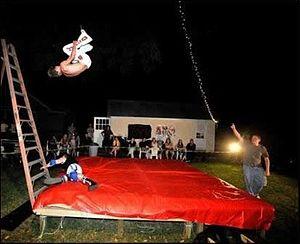
Backyard wrestling, aussi connu sous le nom de yarding et backyarding, est un loisir underground et un sport impliquant des techniques ressemblant au catch et utilisées sans entraînement, le plus souvent dans un environnement à petit budget. Le backyard wrestling est souvent organisé en fédérations, même si elles n'ont aucune légitimité. La plupart des catcheurs imitent le catch moderne, malgré un petit pourcentage qui ont une expérience d'une école de catch ou en consultant des guides en ligne.